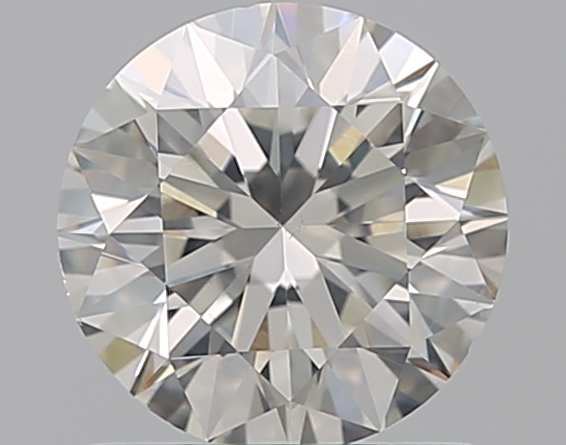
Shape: round
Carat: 1.01
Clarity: SI1
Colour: I
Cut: EX
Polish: EX
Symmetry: EX
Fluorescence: N
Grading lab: GIA
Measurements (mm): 6.36 x 6.39 x 4.01